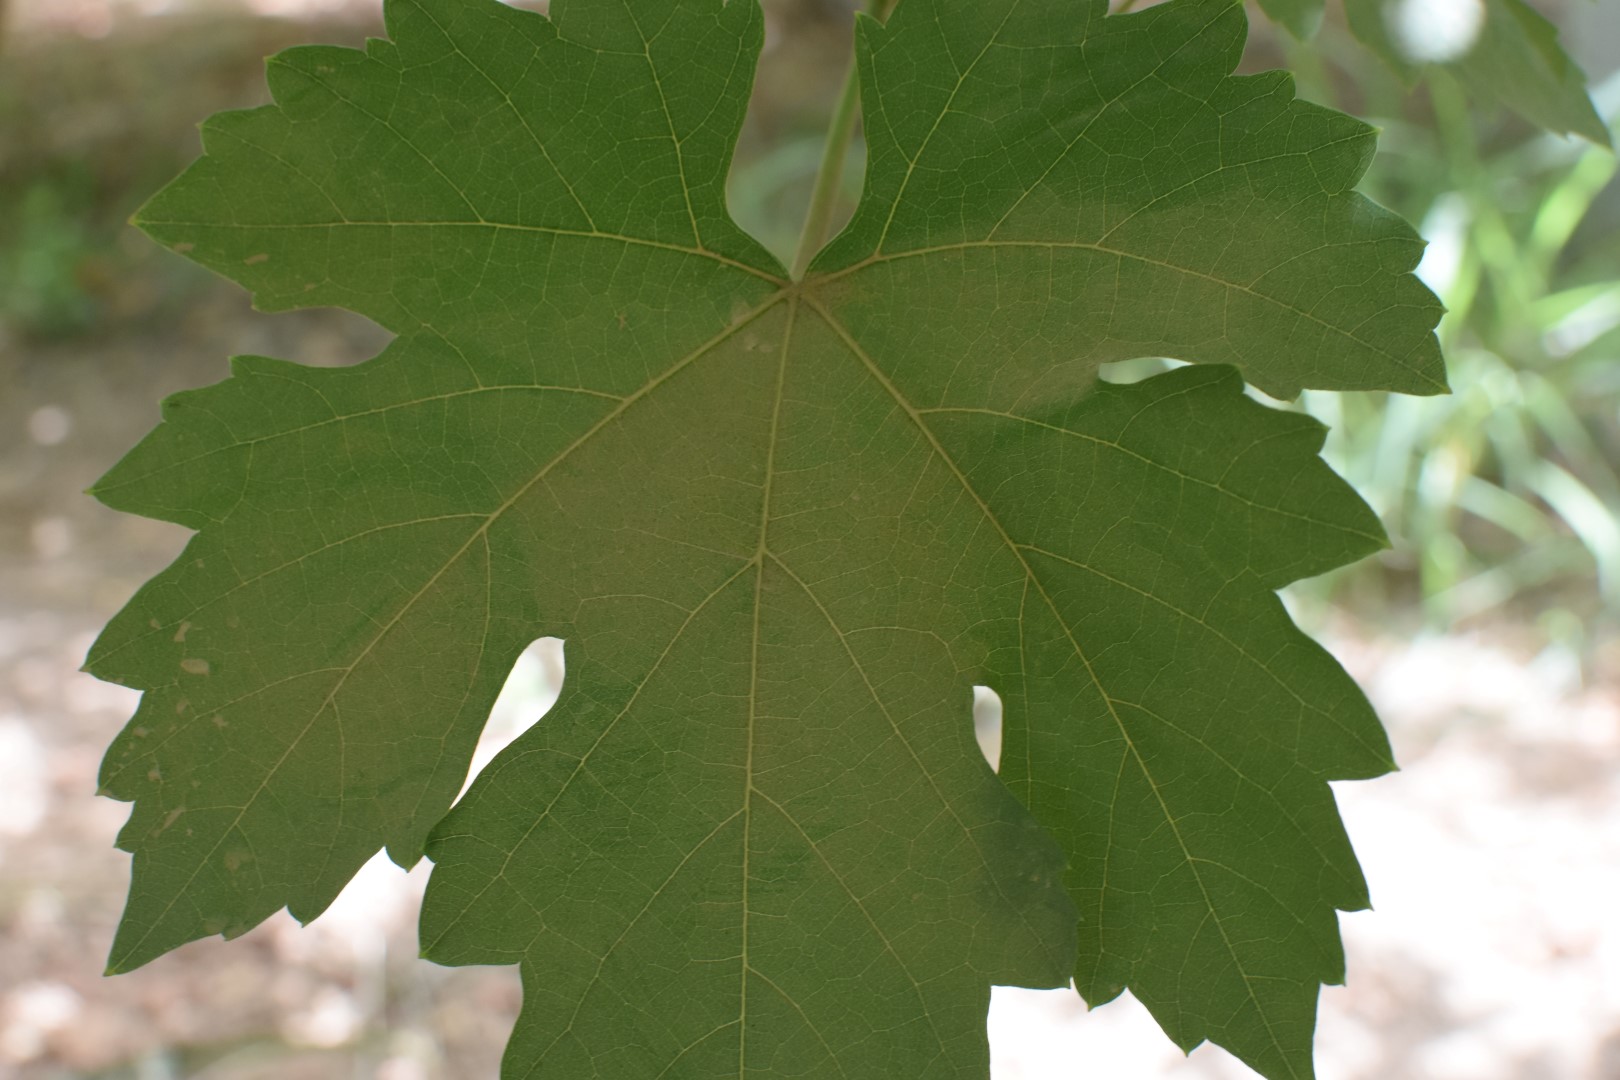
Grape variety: Riasi